Buddhism in Nepal

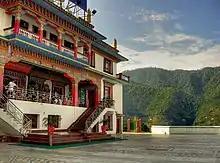
Amitabh Monastery in Nepal

Buddha was born as Prince Siddhartha in Nepal. He attained enlightenment under the Bodhi Tree in Bodh Gaya, in present-day Bihar, India. He there preached his teachings and thus Buddhism came into existence.